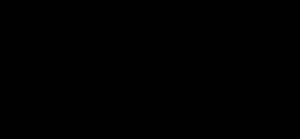
Le polypyrrole est un polymère organique constitué de noyaux de pyrrole connectés les uns aux autres. On appelle en particulier tétrapyrrole le composé constitué de quatre noyaux pyrrole connectés et porphyrines les tétrapyrroles cyclisés par des ponts méthine. Les polypyrroles sont des polymères conducteurs de la même famille que les polythiophènes et polyanilines. Le polypyrrole a été le premier dérivé de polyacétylène à montrer une haute conductivité.